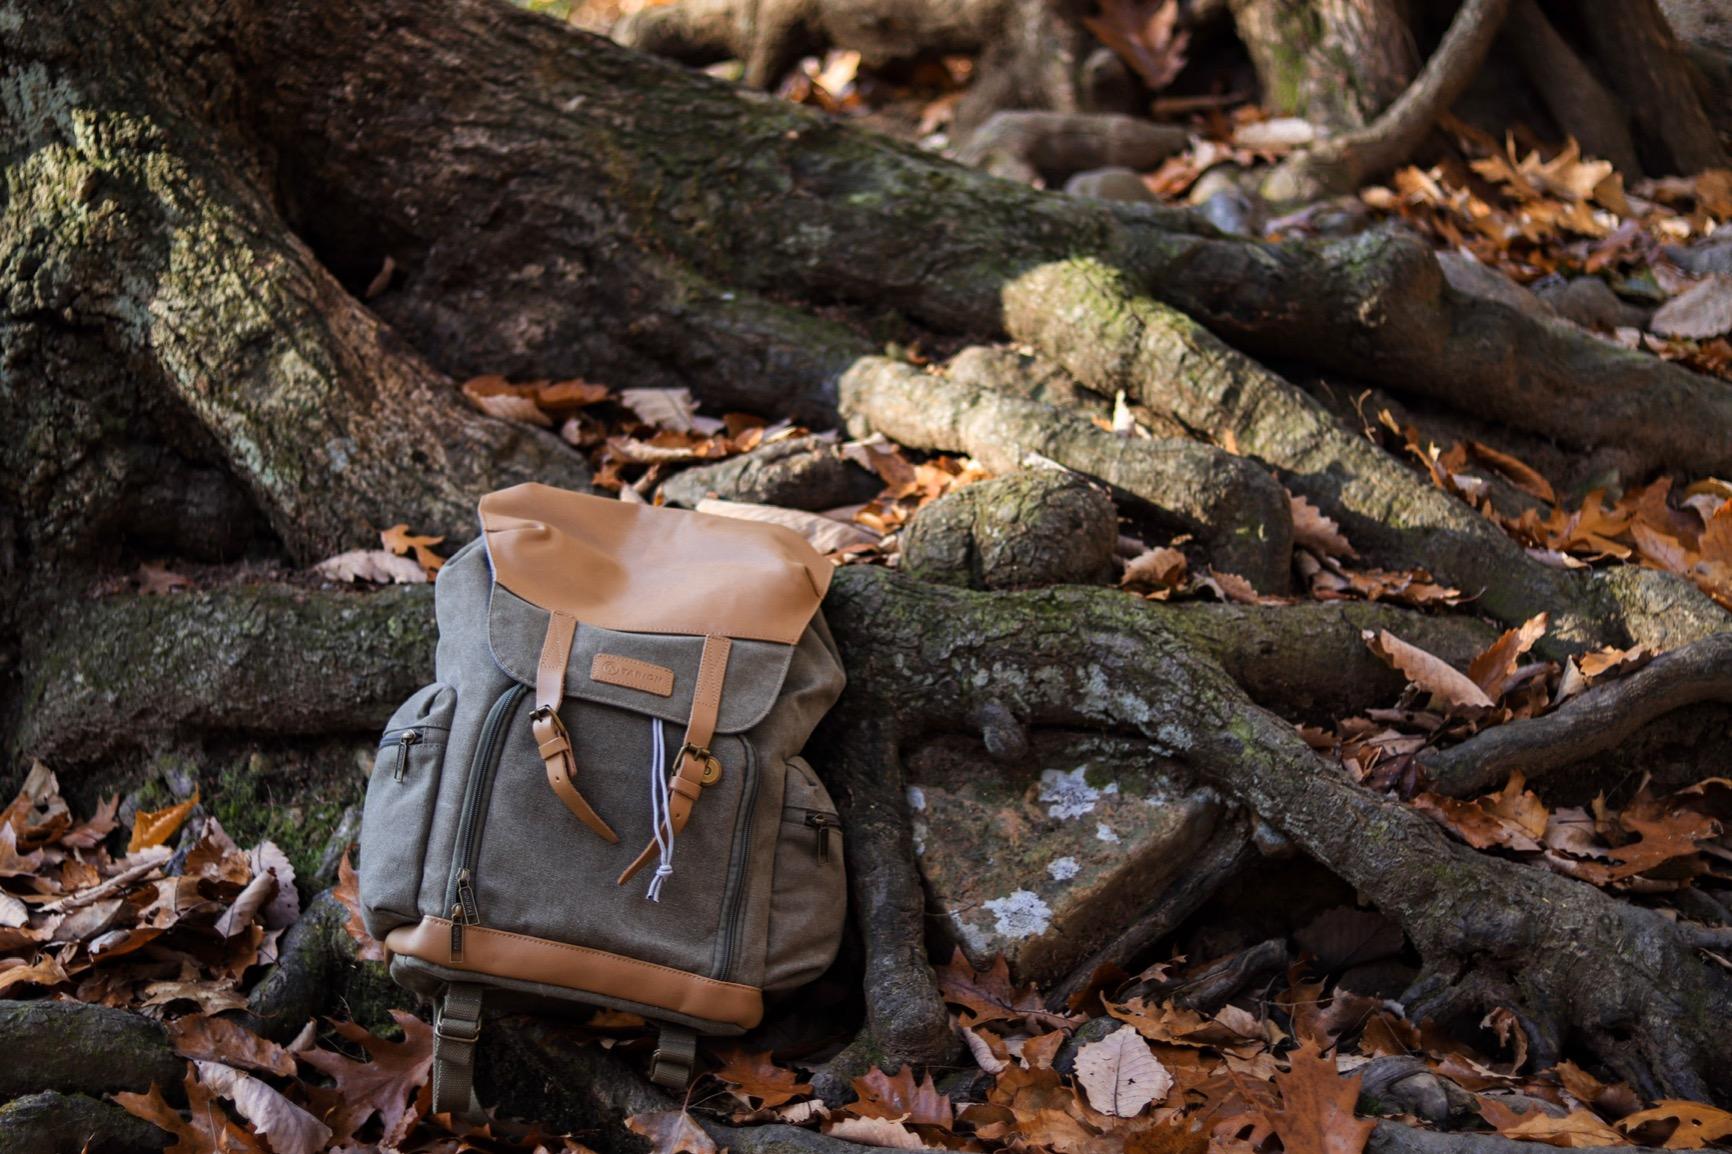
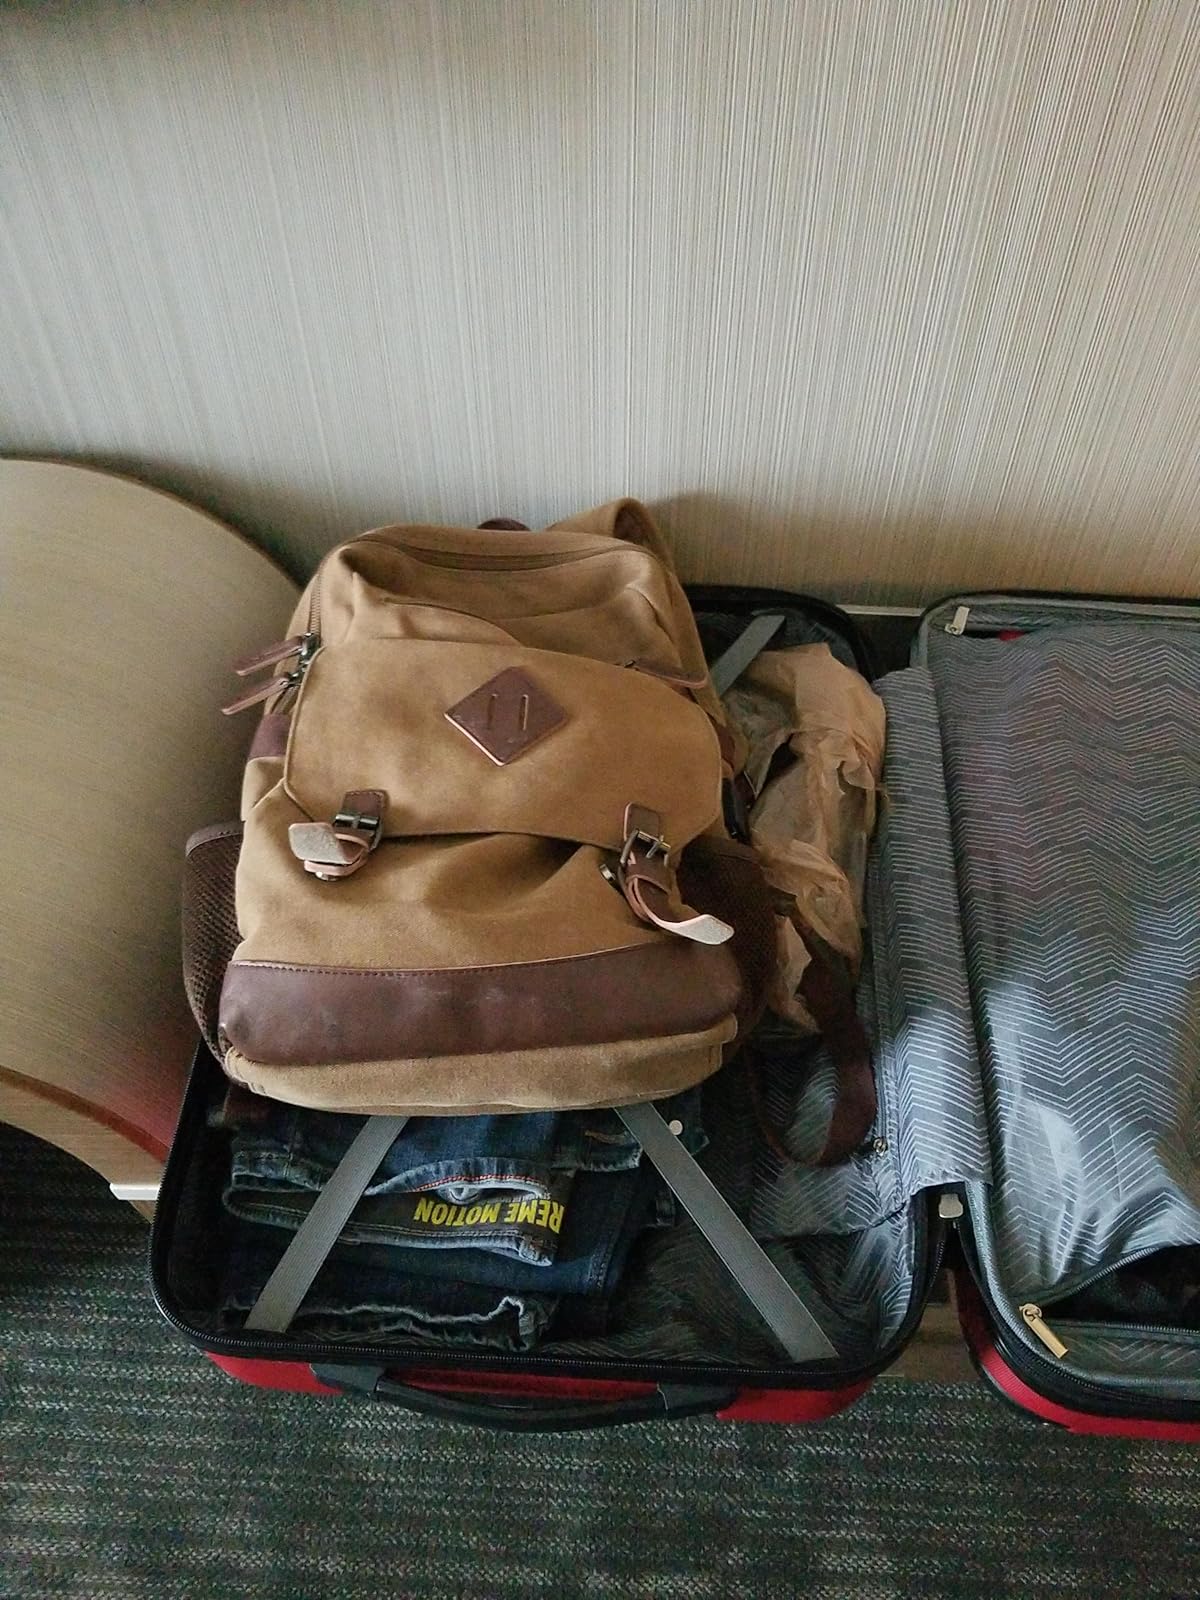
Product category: bag
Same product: no